Ian Bazalgette

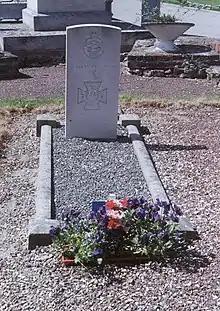
Gravesite

Bazalgette Gardens in New Malden, Surrey, where he had attended Beverley Boys School, was named in his honour during the early 1950s. A school in Calgary, Ian Bazalgette Junior High School, is also named after him.